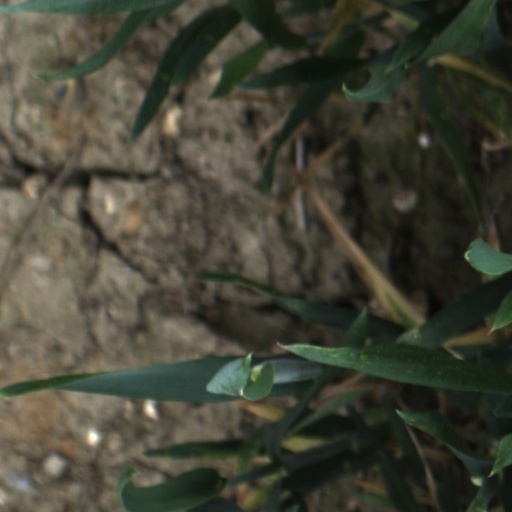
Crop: wheat